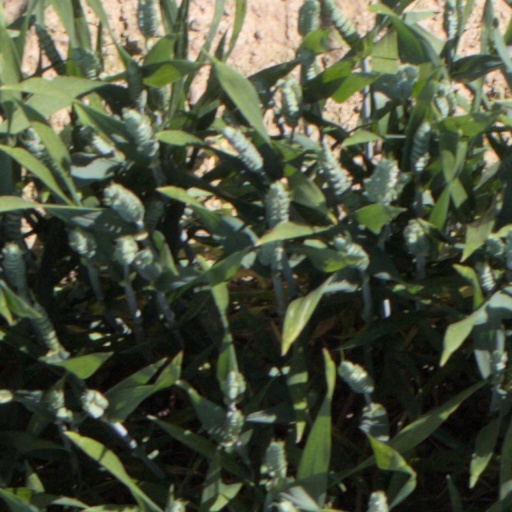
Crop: wheat